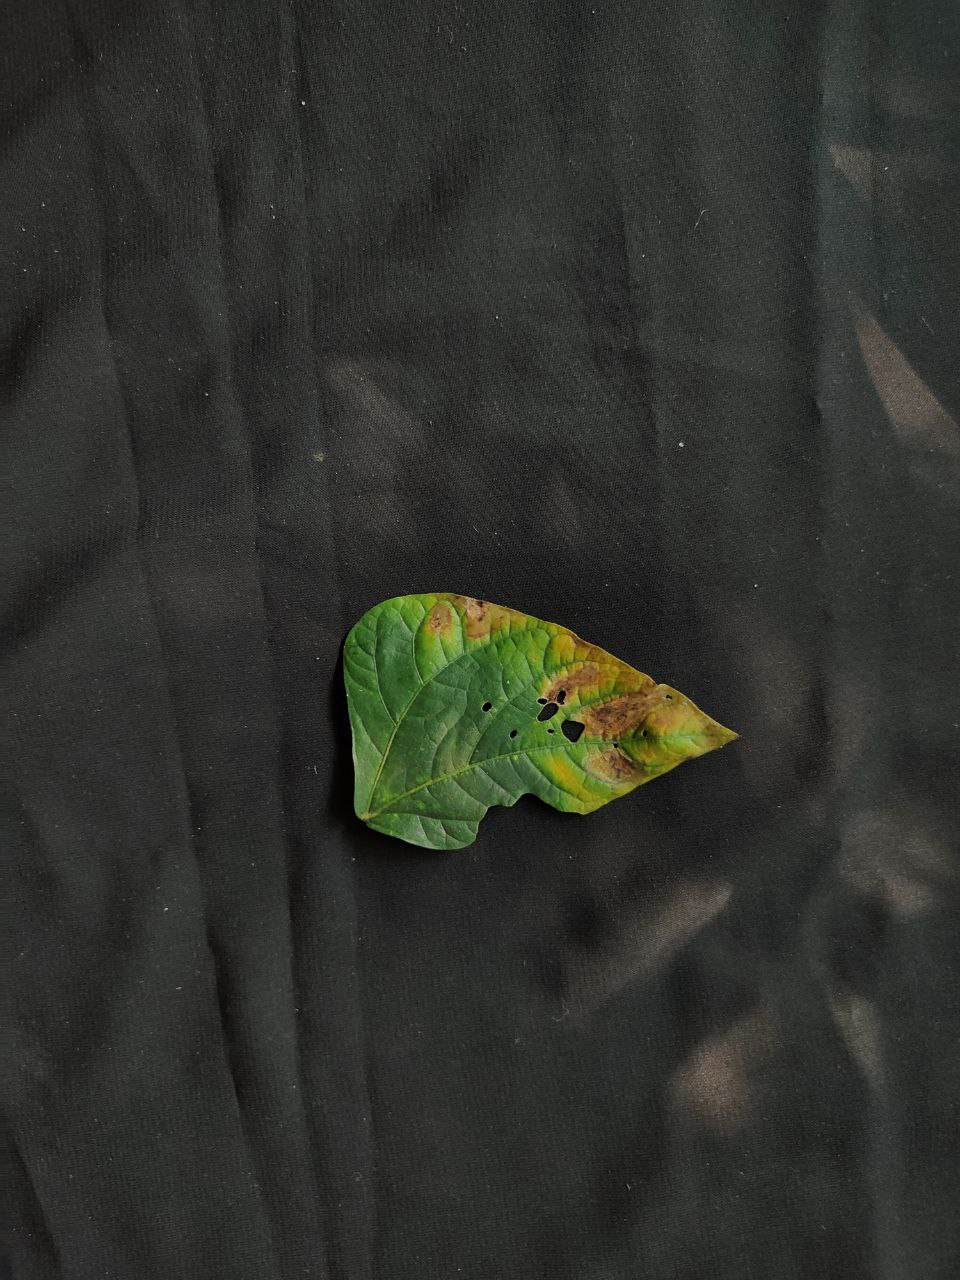
Crop: cowpea
Leaf condition: Bacterial wilt